Polish–Soviet War

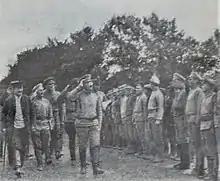
Mikhail Kalinin and Leon Trotsky greet Red Army troops

In early 1918, Lenin and Leon Trotsky embarked on the rebuilding of the Russian armed forces. The new Red Army was established by the Council of People's Commissars (Sovnarkom) on 28 January, to replace the demobilized Imperial Russian Army. Trotsky became commissar of war on 13 March and Georgy Chicherin took over Trotsky's previous job as foreign minister. On 18 April, the Commissar Bureau was created; it initiated the practice of assigning political commissars to military formations. One million German soldiers occupied the western Russian Empire, but on 1 October, after the first indications of German defeat in the West, Lenin ordered general conscription with the intention of building a multi-million member army. While over 50,000 former tsarist officers had joined the White Army, 75,000 of them ended up in the Red Army by summer 1919.